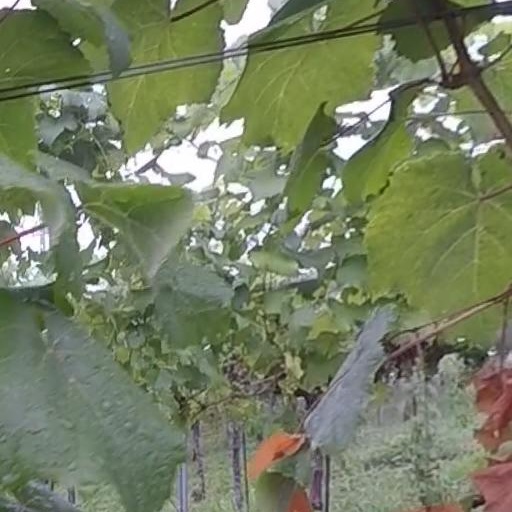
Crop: grape